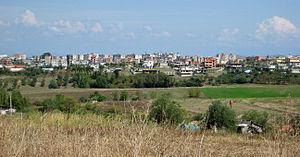
Patos (by)
Udsigt over Patos
Patos er en by i det vest-centrale Albanien, med et indbyggertal på ca. 32.000. Byen er centrum for Albaniens olieindustri.